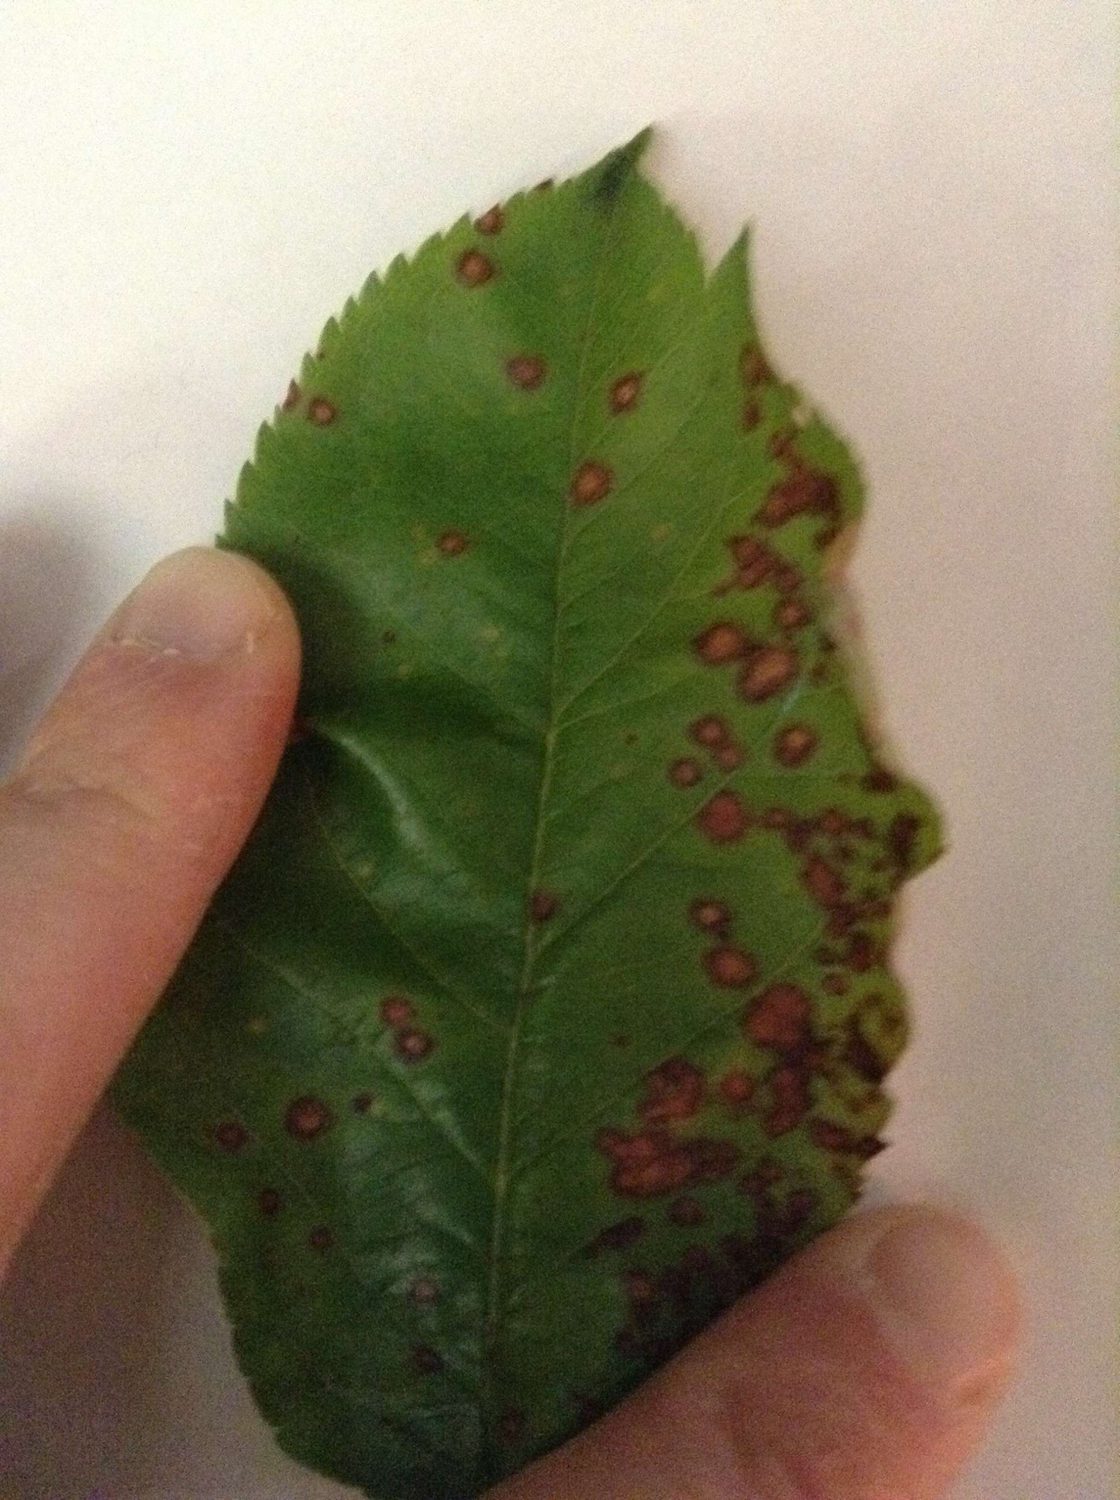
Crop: apple
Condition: rust